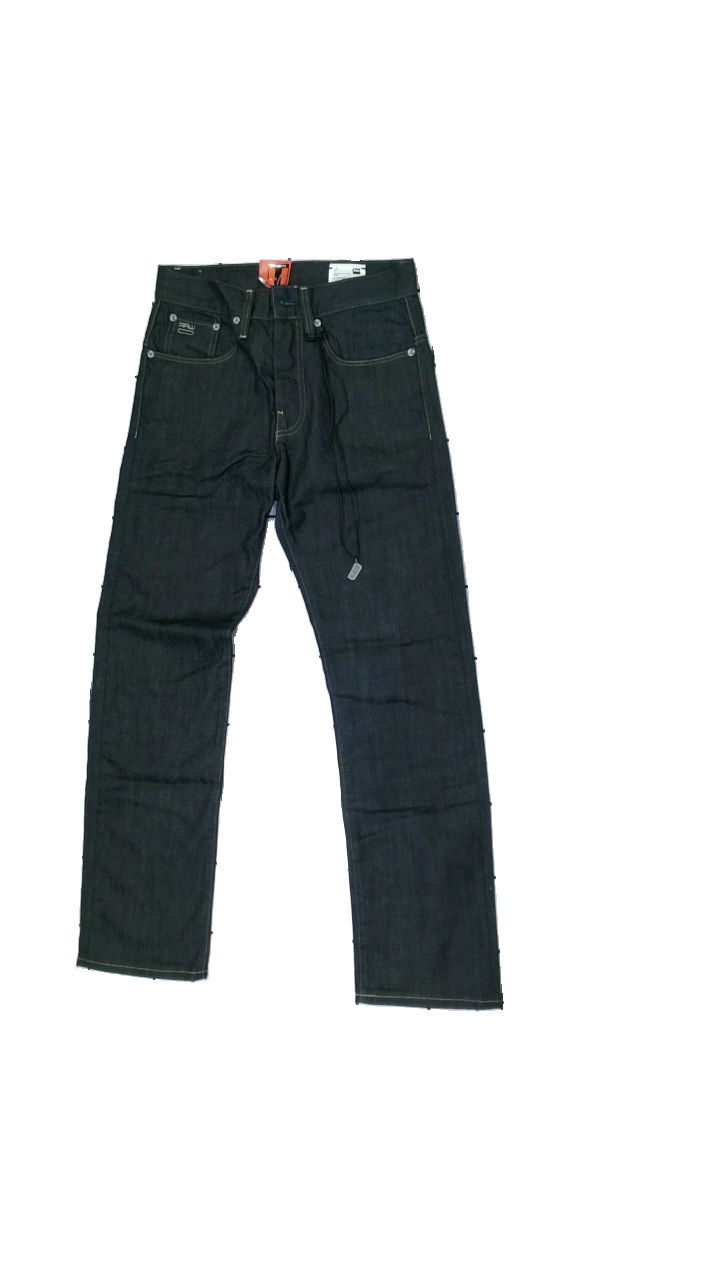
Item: Trousers (Men)
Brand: G-star Raw
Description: Blue trousers from G-Star Raw, size 36. Great condition.
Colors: Blue, Yellow
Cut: Regular
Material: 68% visc, 32% cott
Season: All
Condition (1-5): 5
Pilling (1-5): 5
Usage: Reuse
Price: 100-150